Shadrack Kiptoo Biwott

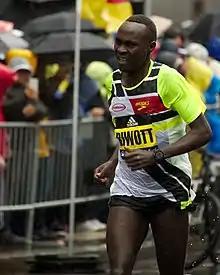
Biwott at the 2018 Boston Marathon

Shadrack Kiptoo Biwott (born February 15, 1985, in Kenya) is a Kenyan-born American long-distance runner.